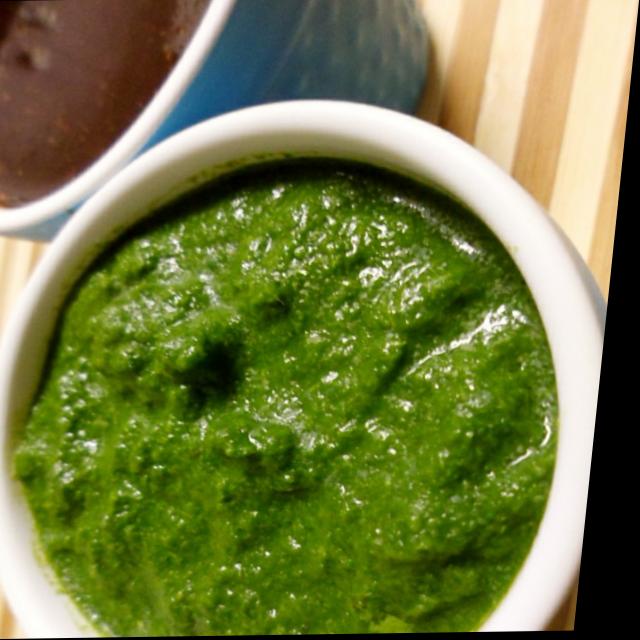
Dish: green_chutney